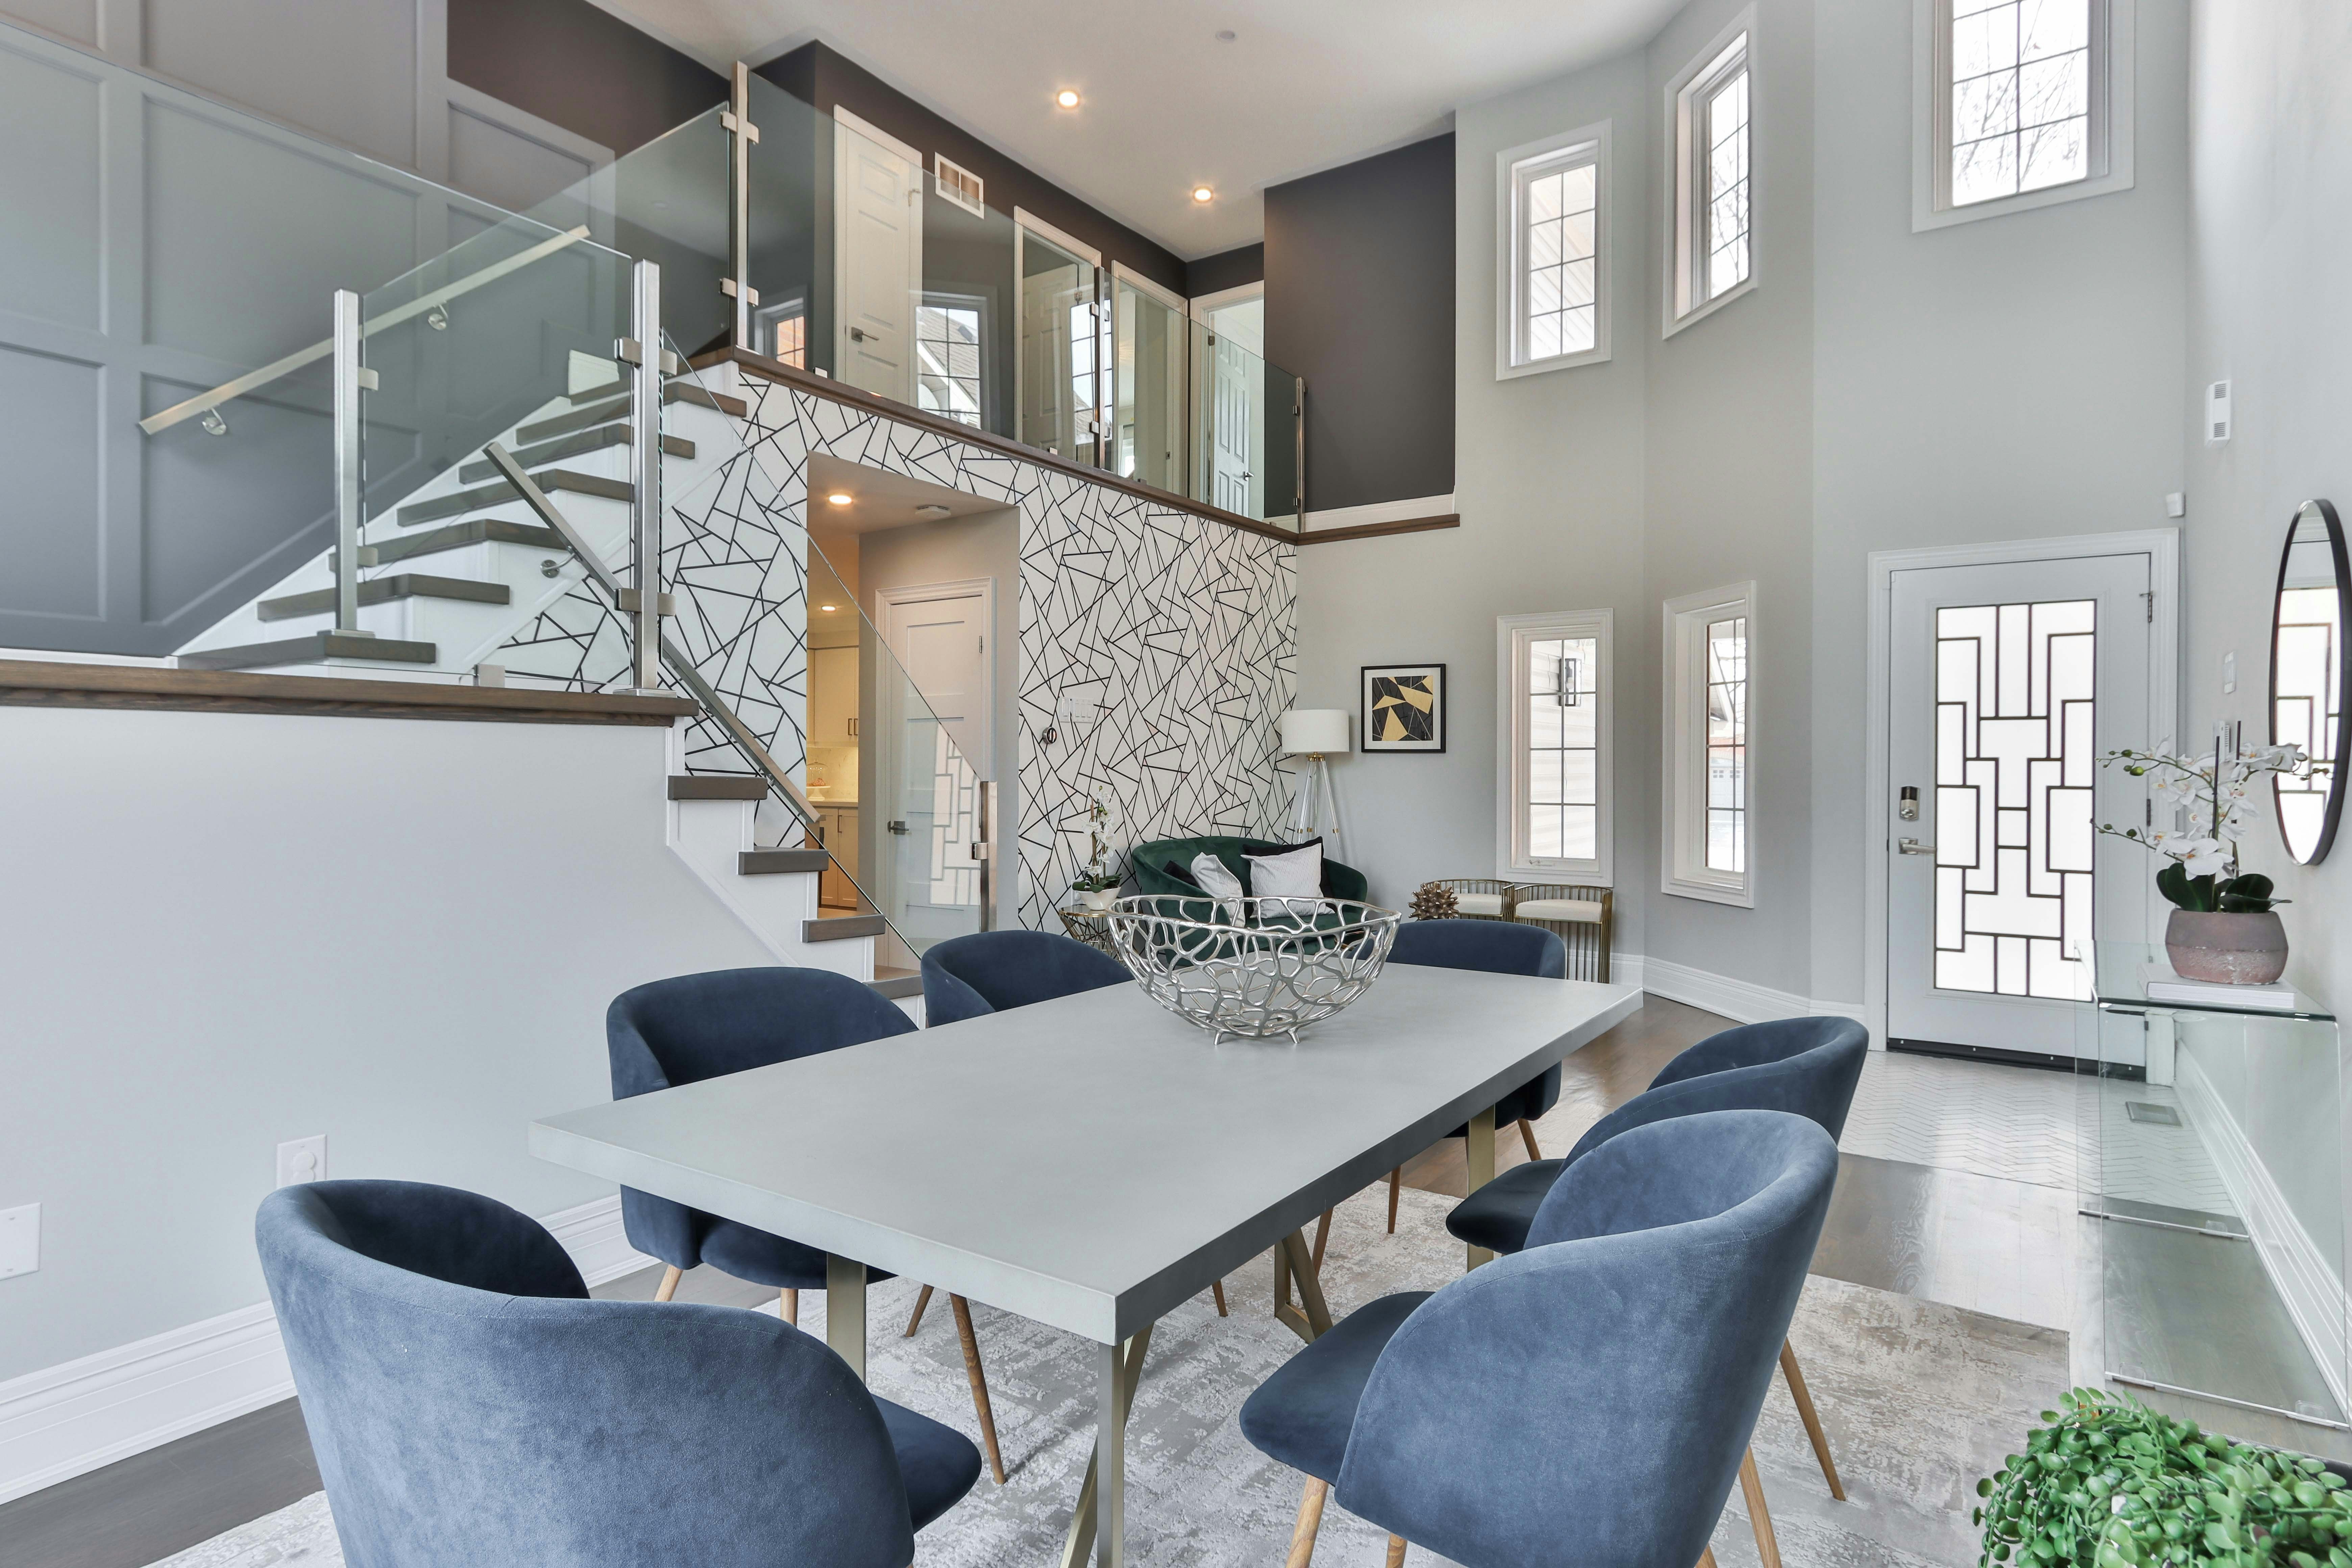
design, table, furniture, property, picture frame, chair, couch, plant, lighting, building, interior design, wood, living room, grey, flooring, floor, house, real estate, houseplant, rectangle, ceiling, coffee table, hardwood, hall, condominium, shelving, apartment, space, lamp, dining room, room, glass, kitchen, studio couch, wood flooring, metal, home, light fixture, beam, molding, chandelier, daylighting, decoration, desk, window, shelf, estate, city, den, door, shade